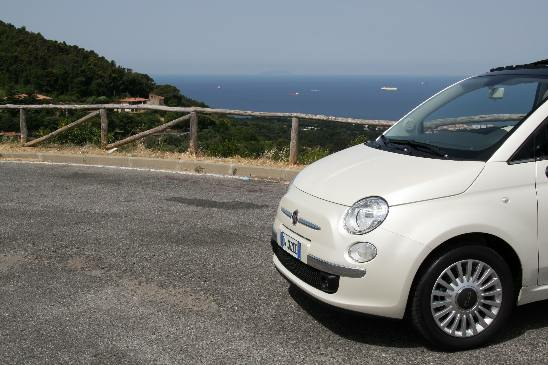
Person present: No